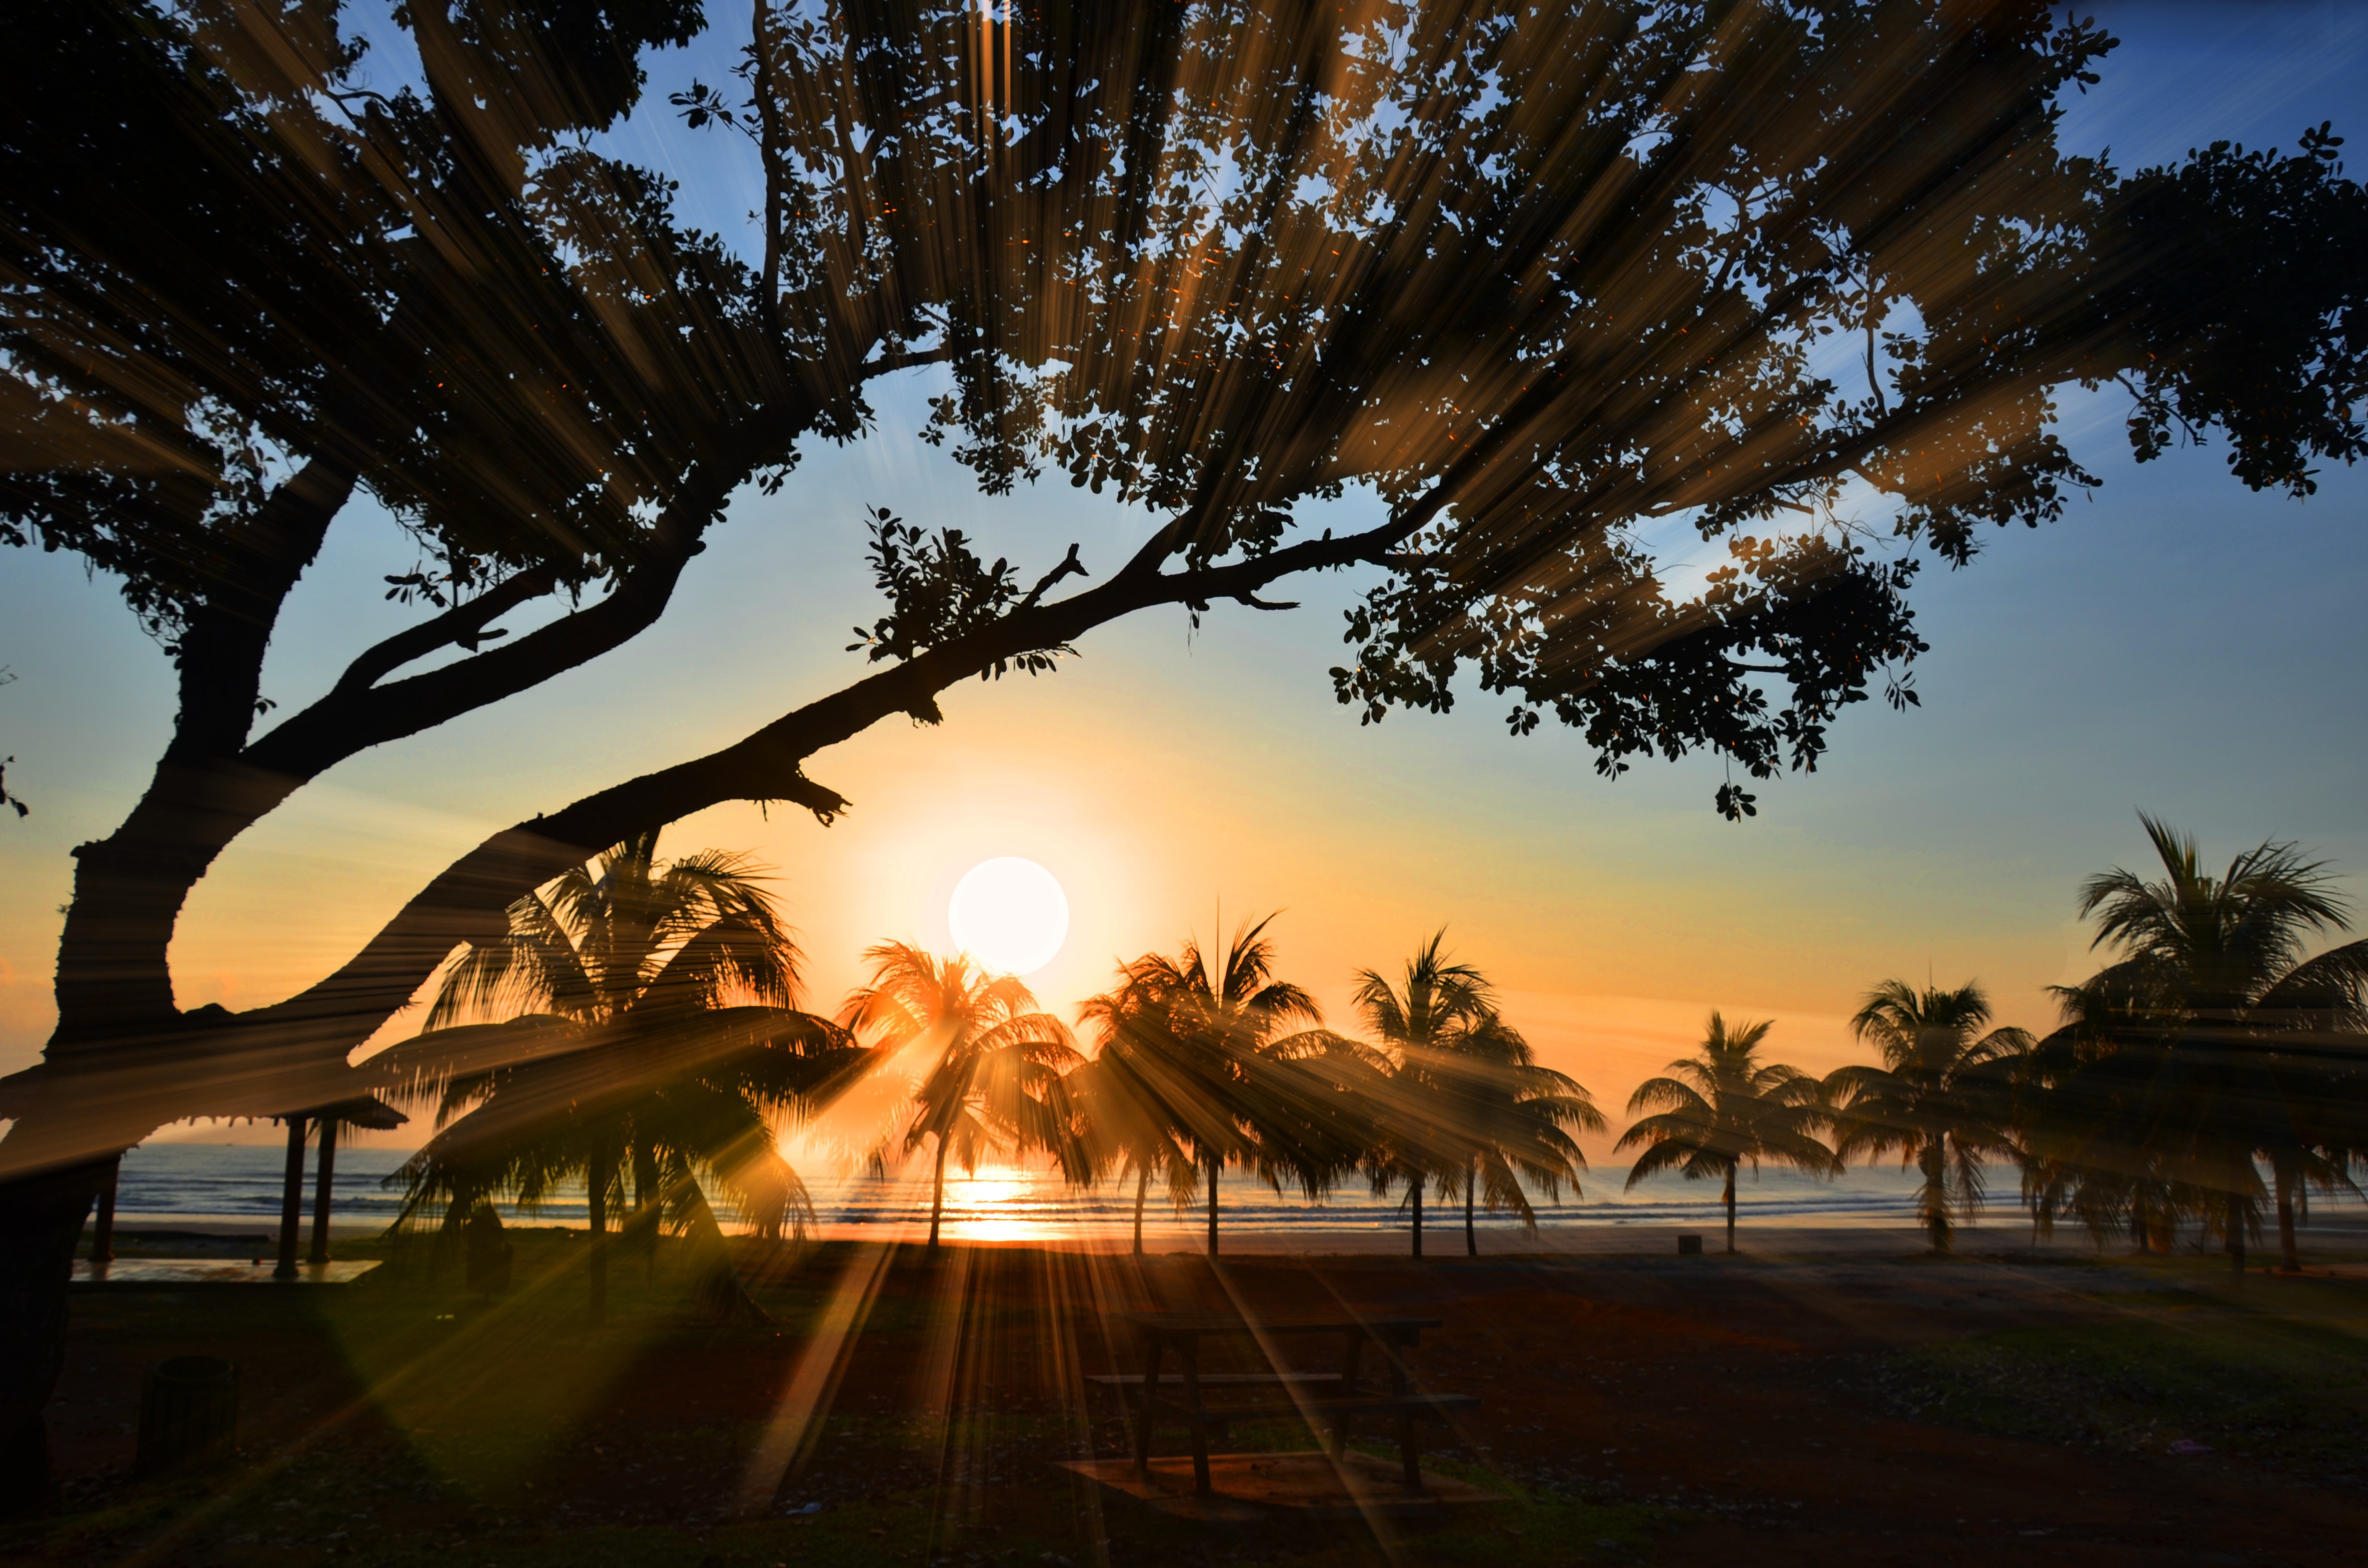
beach, landscape, tree, nature, forest, sky, sunshine, sun, sunrise, sunset, night, sunlight, ray, morning, flower, dawn, summer, dusk, evening, orange, reflection, scenic, color, natural, scenery, shadow, yellow, sunny, bright, scene, woody plant, arecales